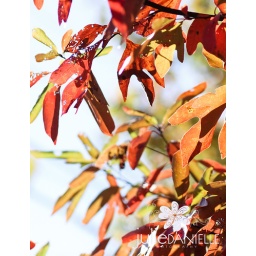
Fall in red and orange